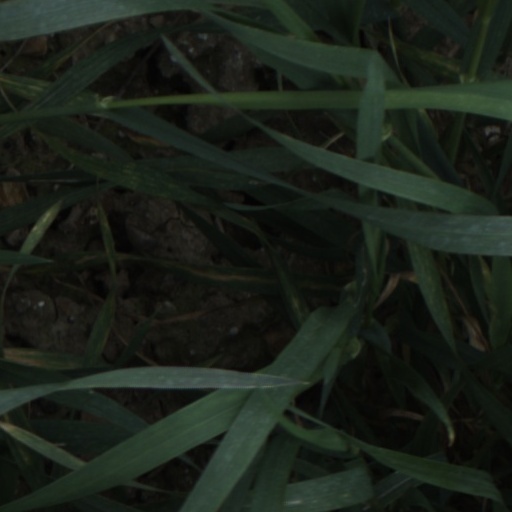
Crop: wheat